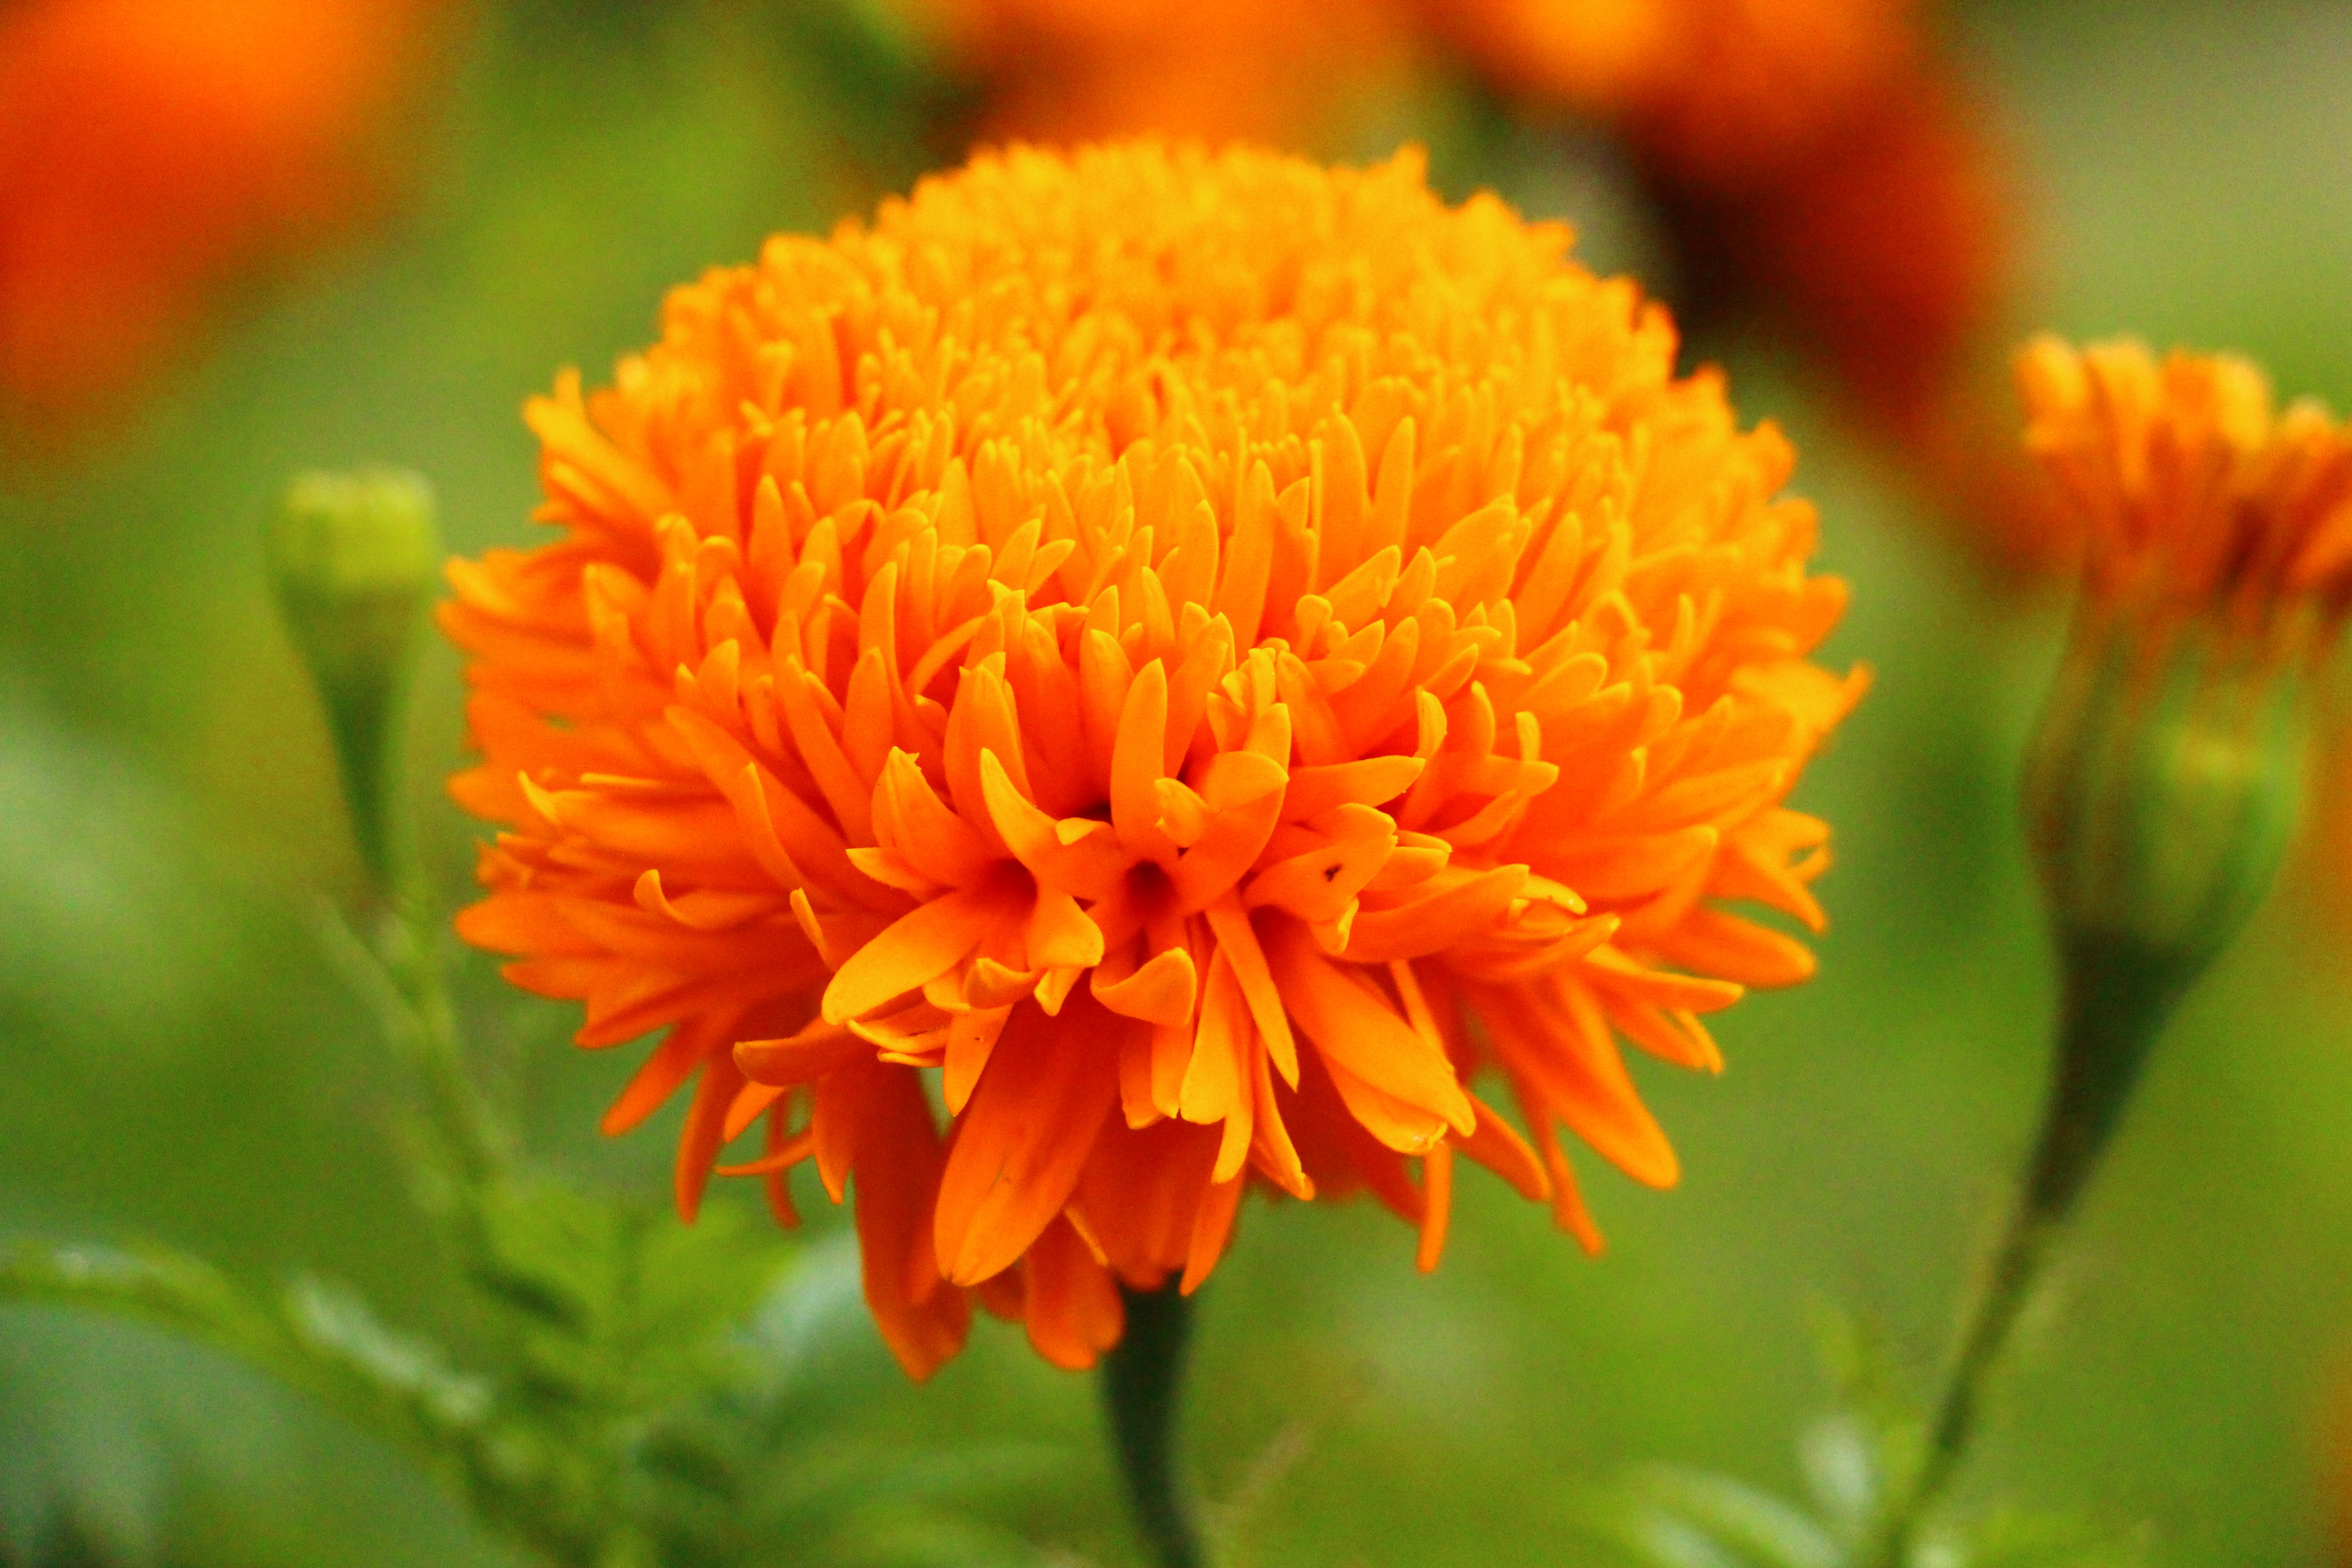
nature, plant, flower, petal, orange, herb, botany, yellow, flora, wildflower, flowers, nectar, macro photography, flowering plant, daisy family, calendula, annual plant, land plant